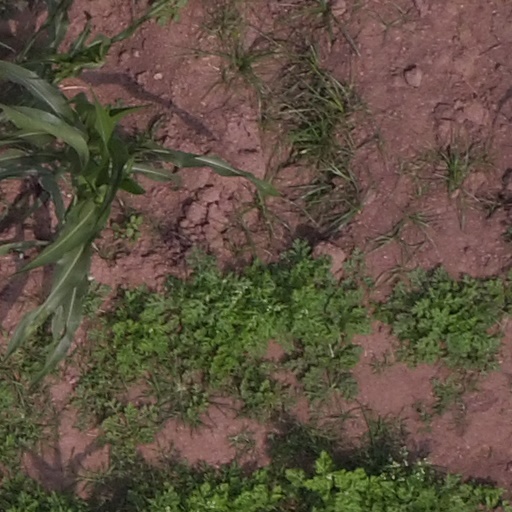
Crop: maize; corn